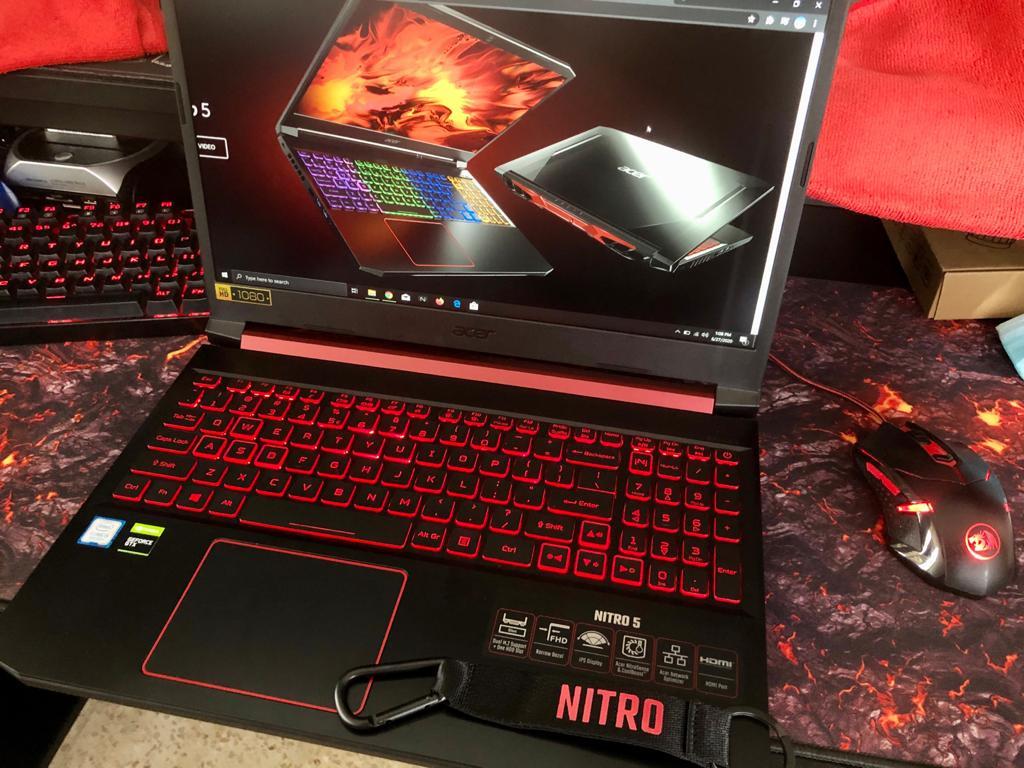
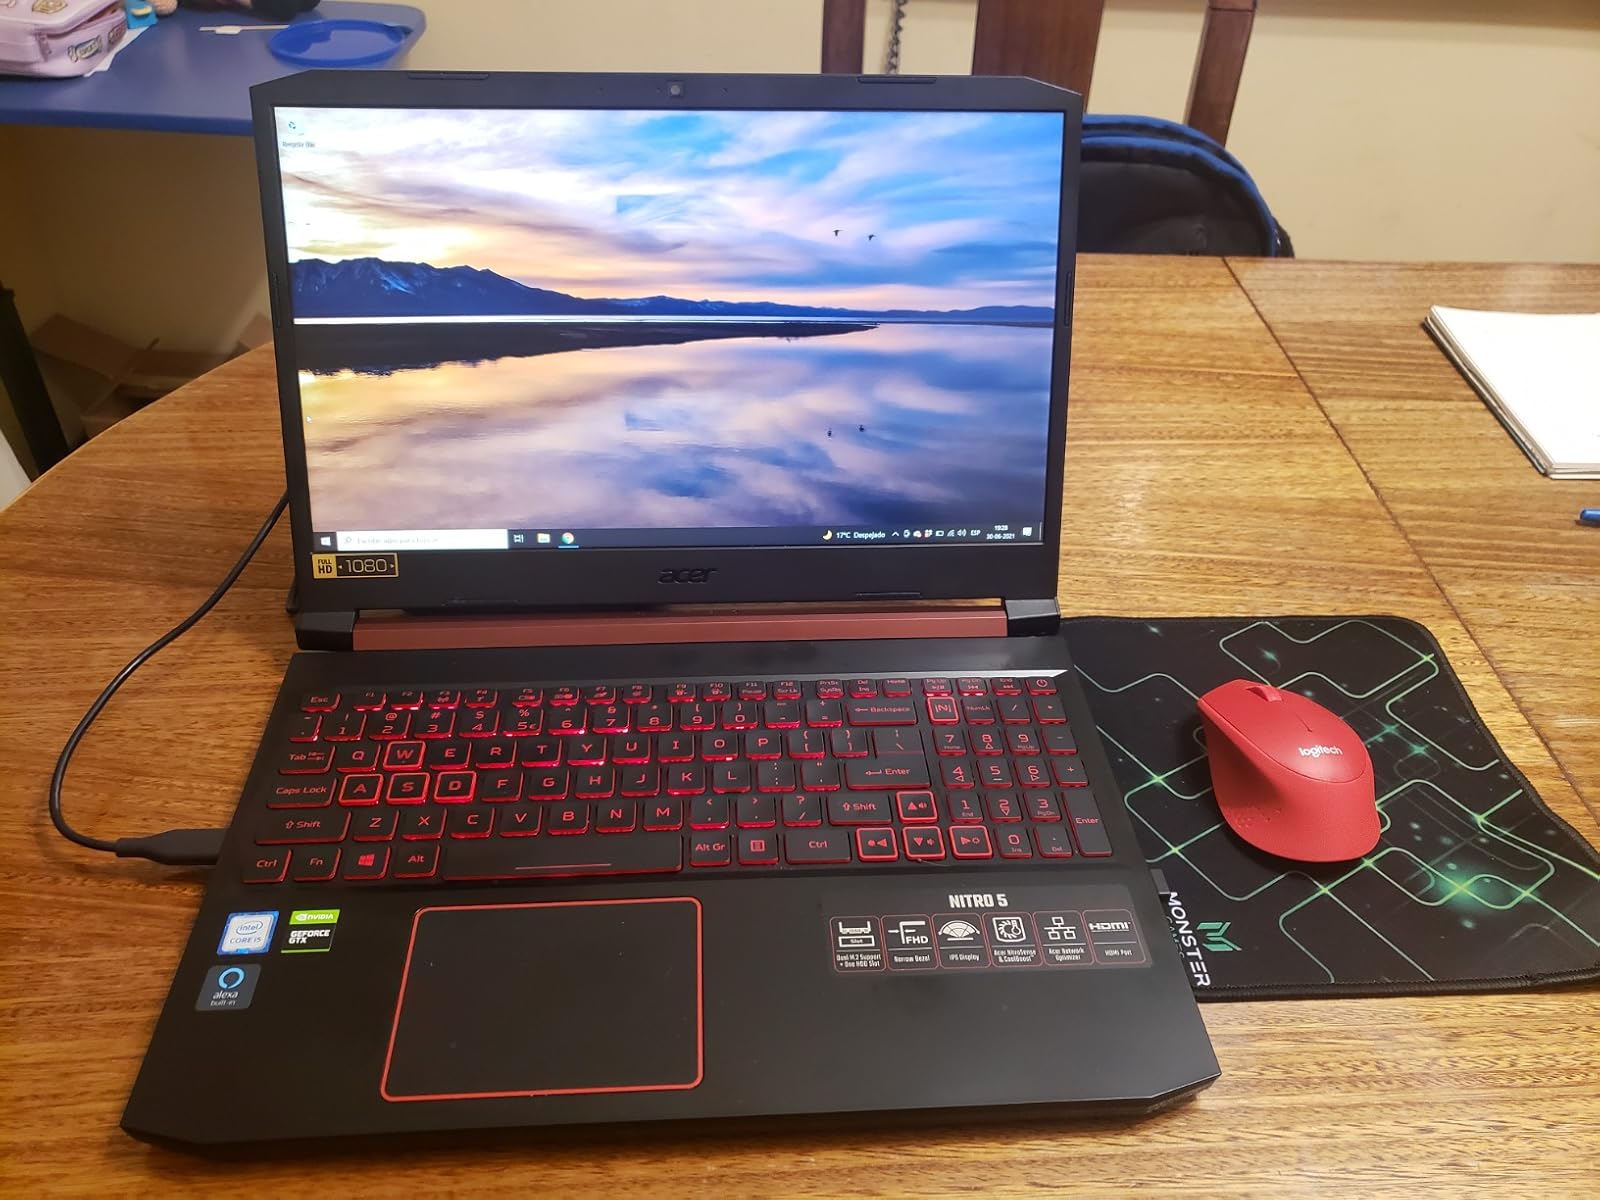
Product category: laptop
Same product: yes